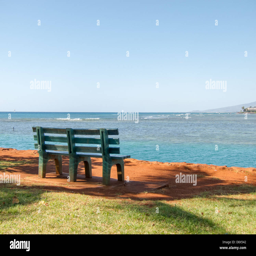
lonely park bench overlooking the ocean on the beach